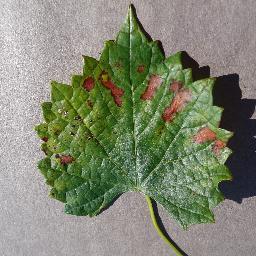
Label: Grape___Esca_(Black_Measles)